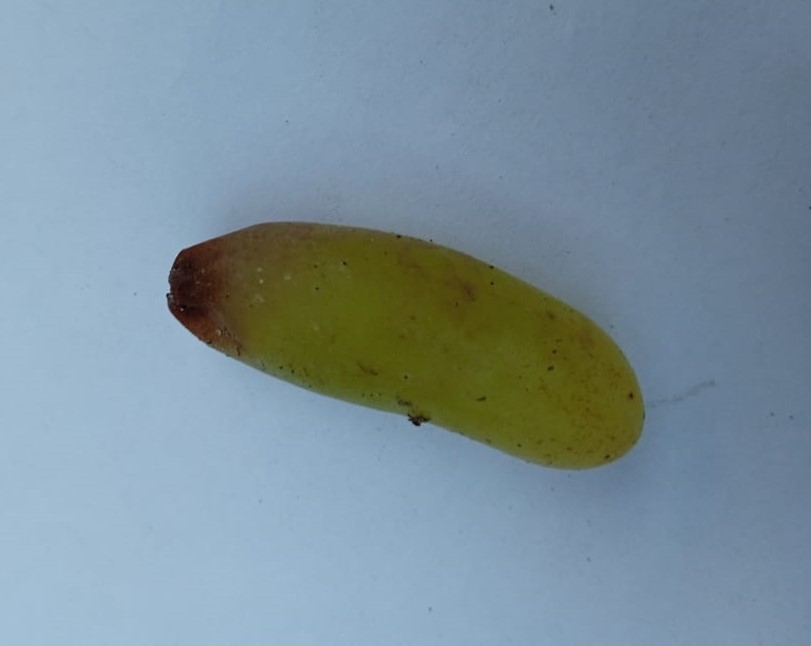
Fruit: grape
Condition: rotten